Kevin Bellie

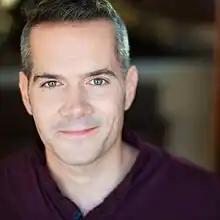
Kevin Bellie

Kevin Bellie (born May 8, 1971) is an American director and choreographer based in the Chicago, Illinois area. Bellie has been nominated for 20 Joseph Jefferson Awards and is a five-time award winner. Bellie was artistic director for Circle Theatre Chicago in Forest Park from 2003–2012 before stepping down to pursue freelance work.